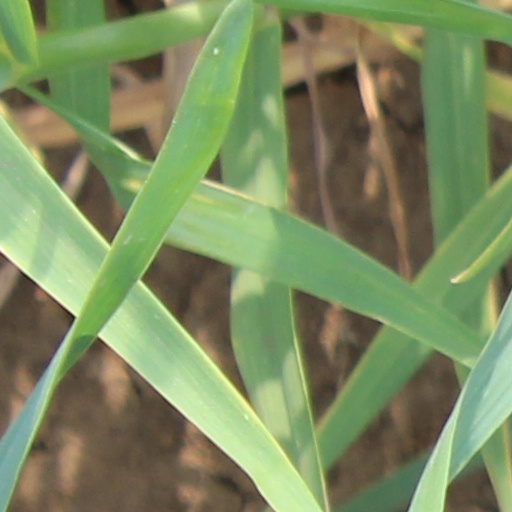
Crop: wheat